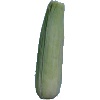
Label: corn_husk